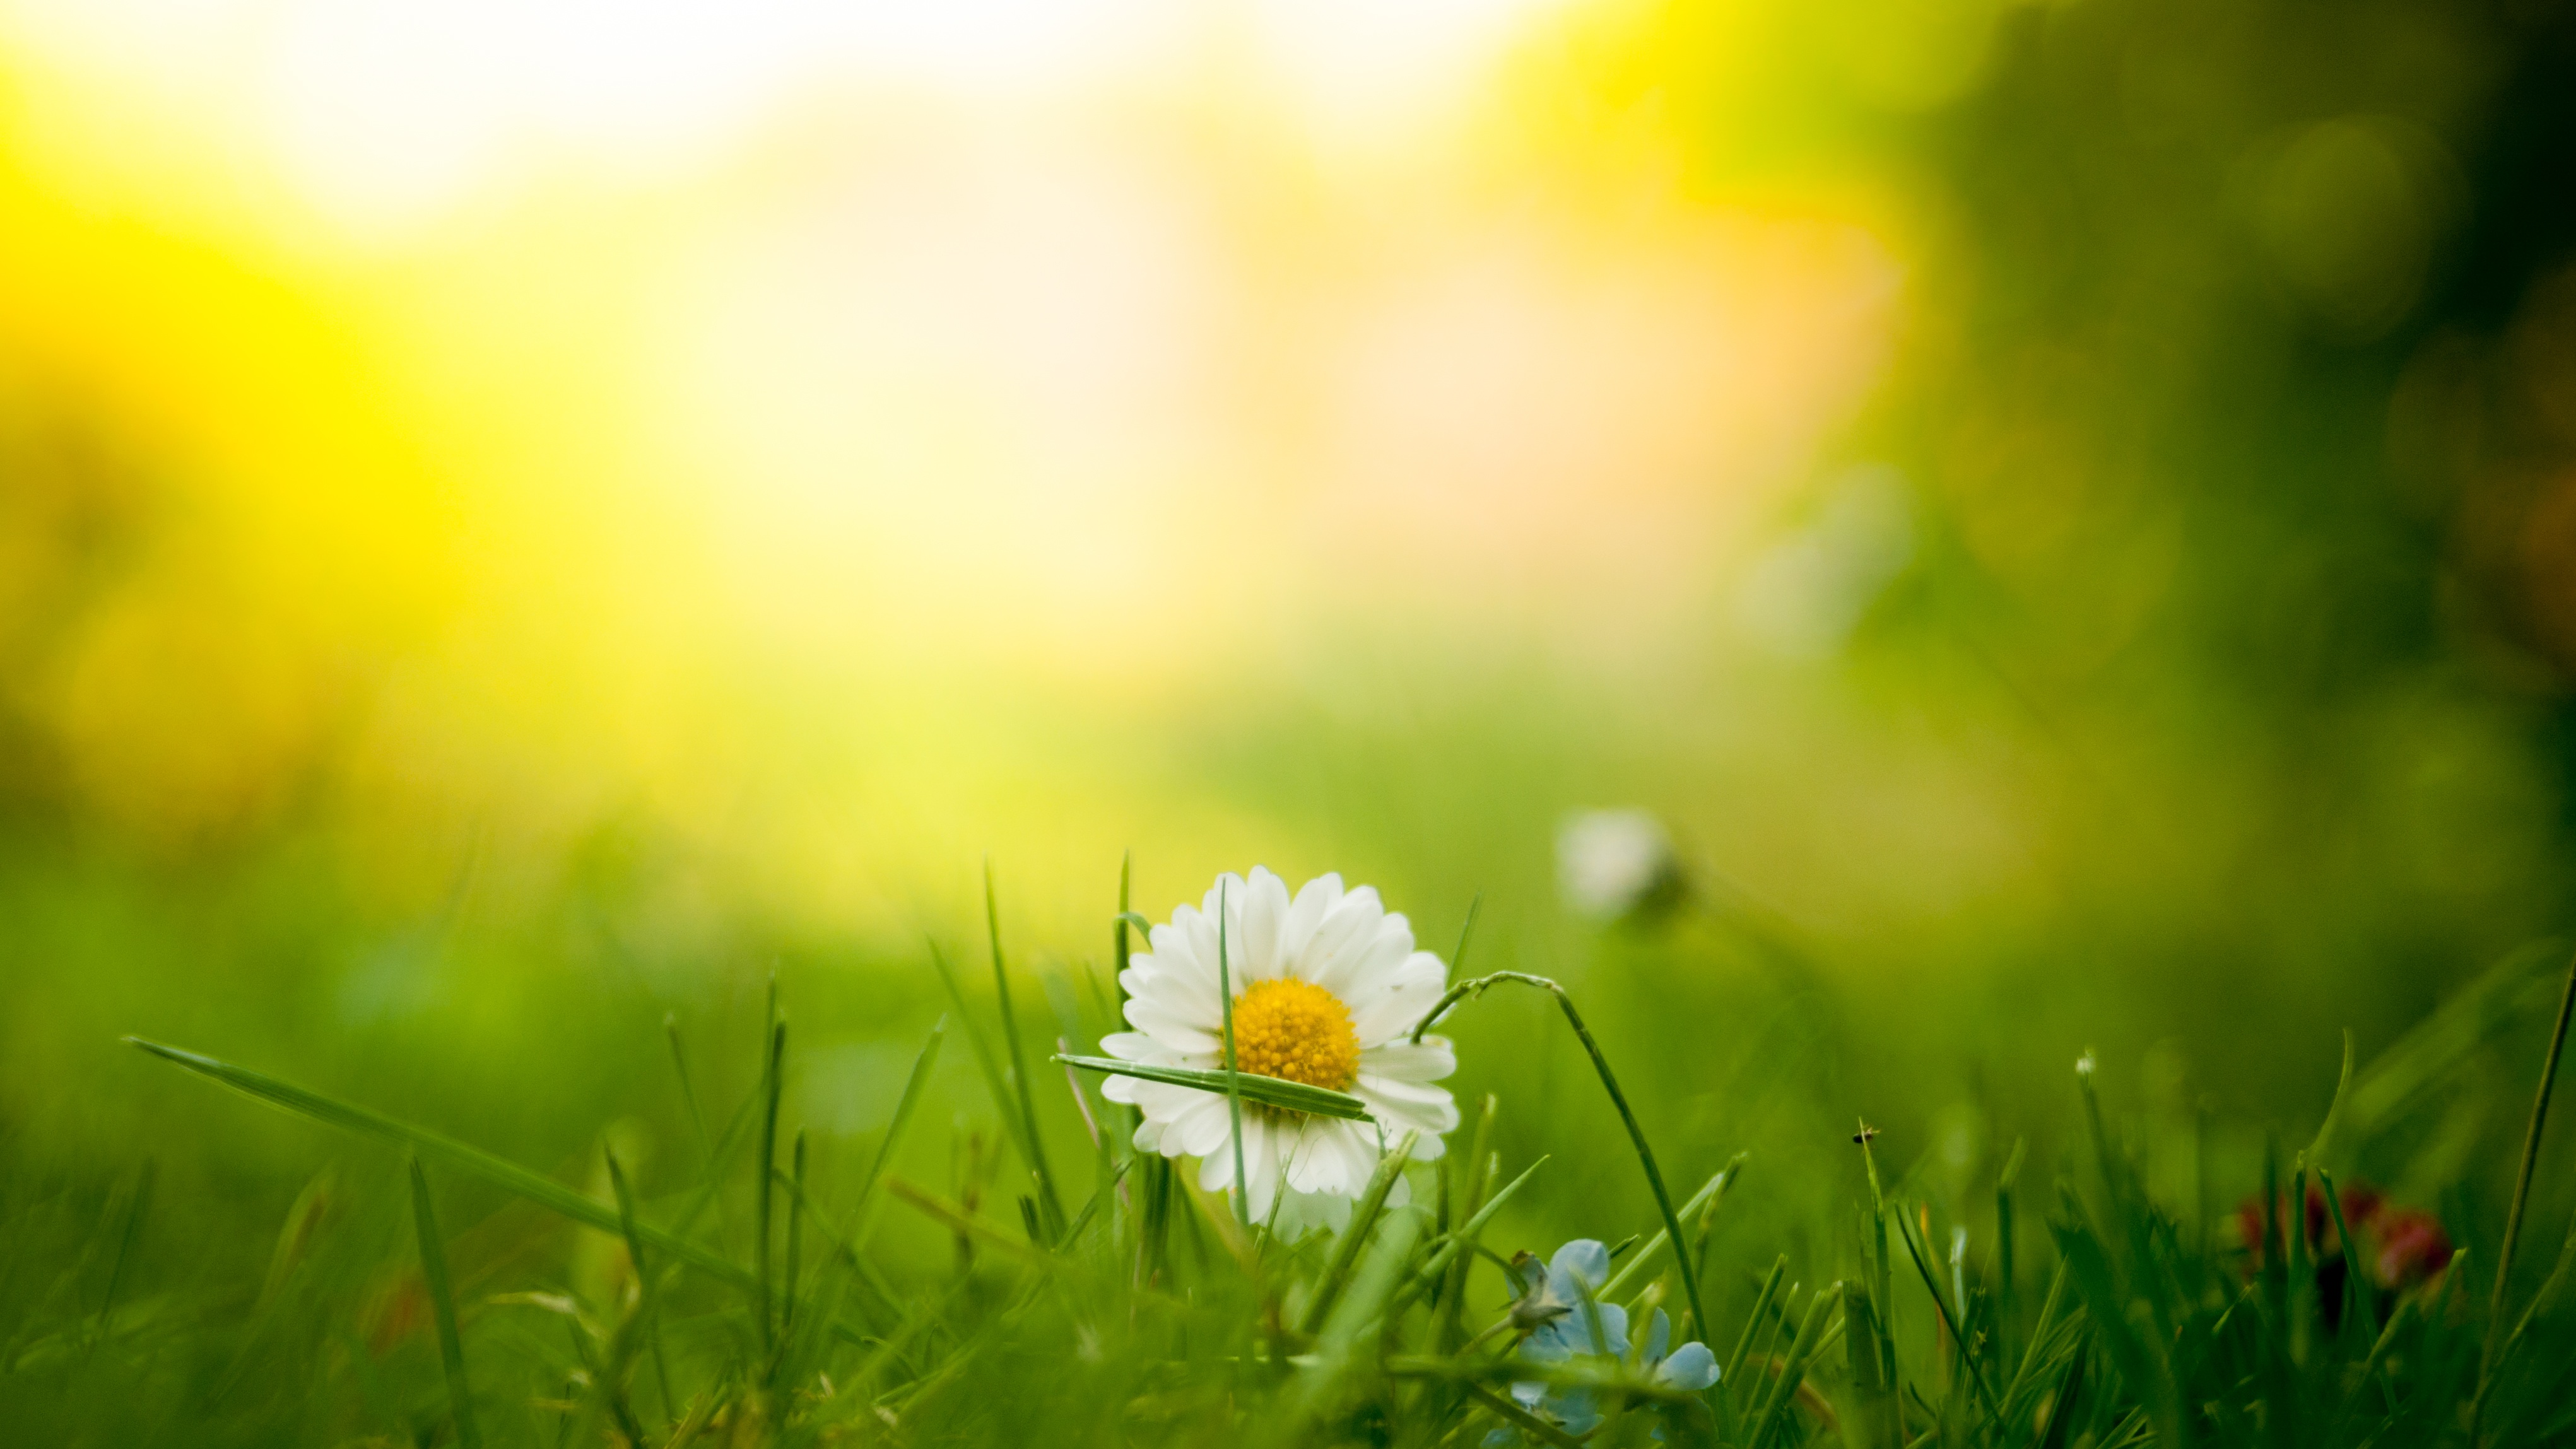
nature, grass, light, plant, sky, sun, field, lawn, photography, meadow, prairie, sunlight, morning, leaf, flower, daisy, green, autumn, yellow, flora, wildflower, close up, grassland, macro photography, flowering plant, daisy family, grass family, computer wallpaper, land plant